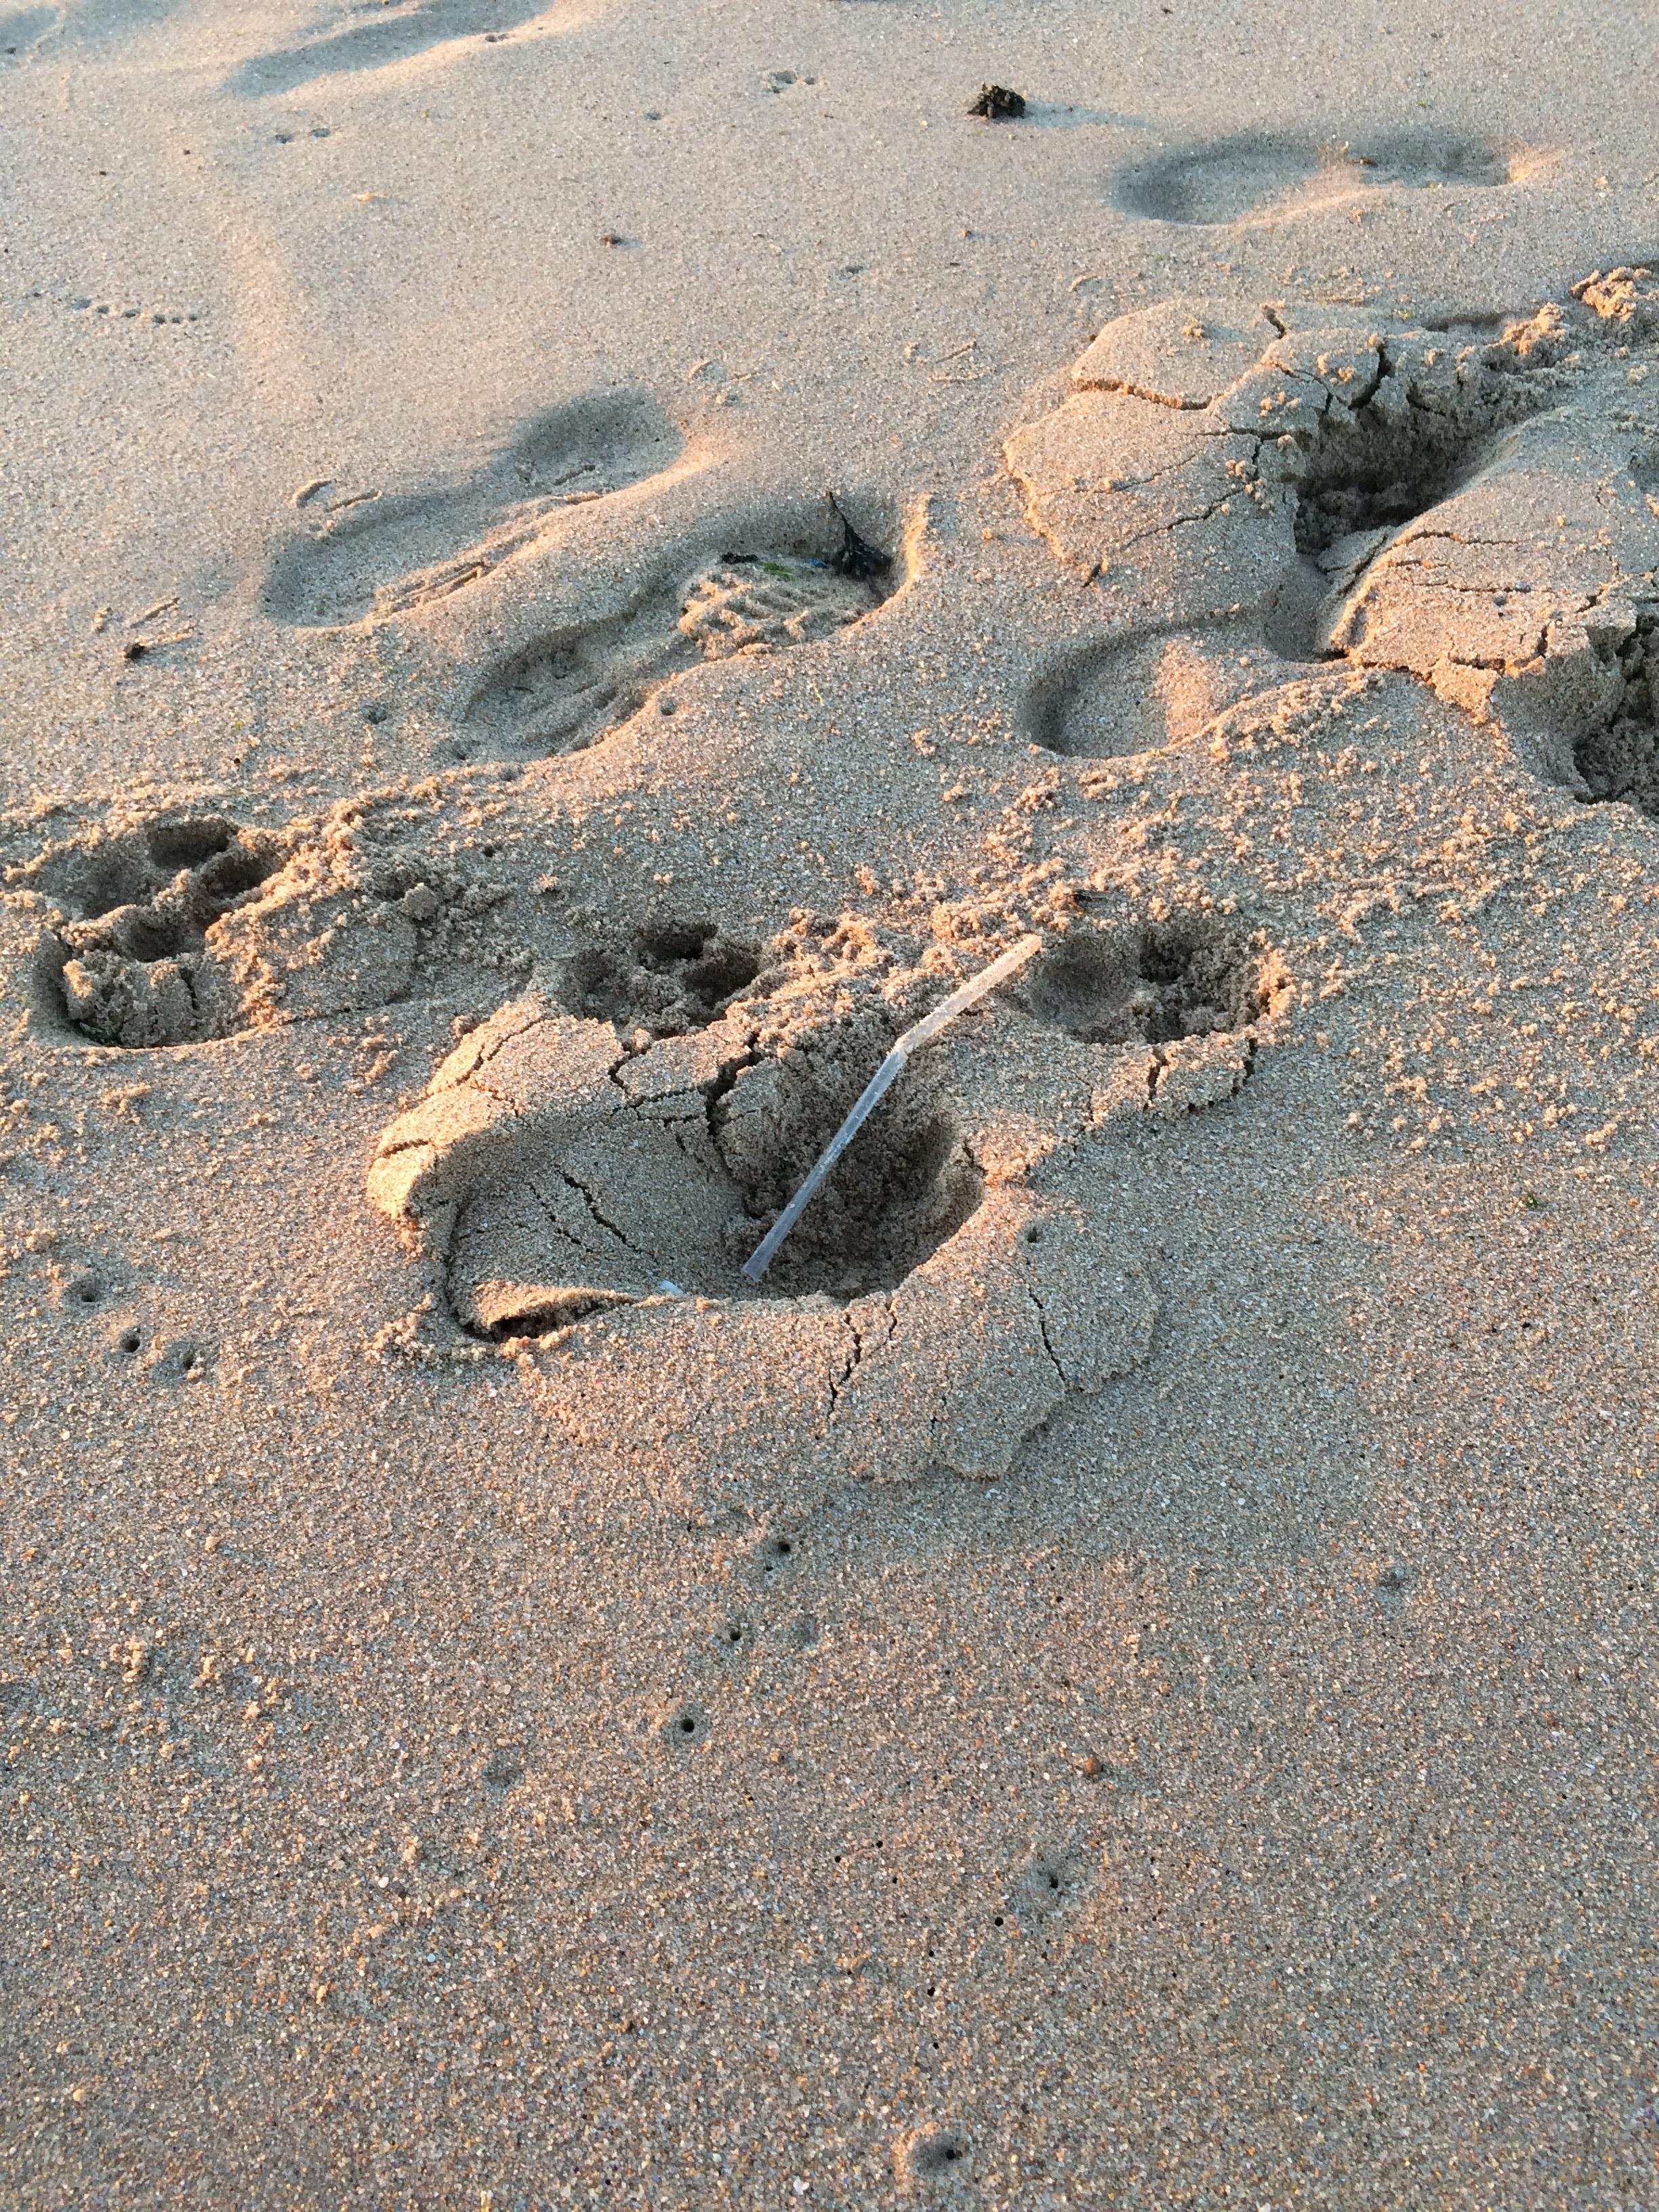
Object: Plastic straw (Straw)